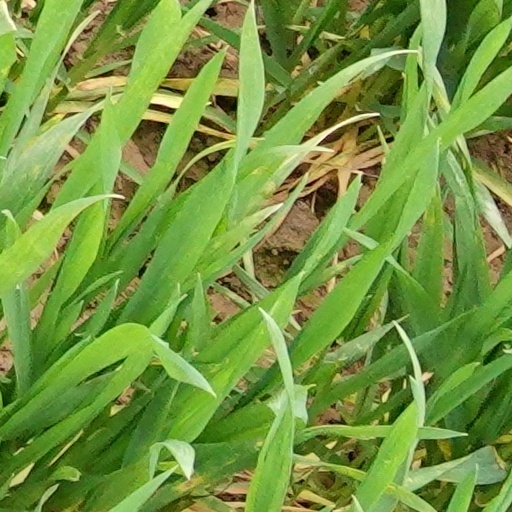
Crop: wheat